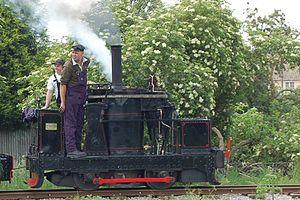
Le Leighton Buzzard Light Railway est une ligne de train historique et touristique à voie étroite à Leighton Buzzard dans le Bedfordshire en Angleterre. La voie a un écartement de 600 mm, et fait seulement 4,8 km de long. La ligne a été construite après la Première Guerre mondiale pour desservir des carrières de sable au nord de la ville. À la fin des années 1960 les carrières ont passé au transport routier et le train a été repris par des bénévoles, qui exploitent à présent la ligne comme un train historique.